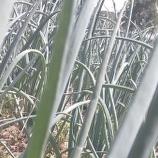
Crop: Onion
Condition: healthy-leaf